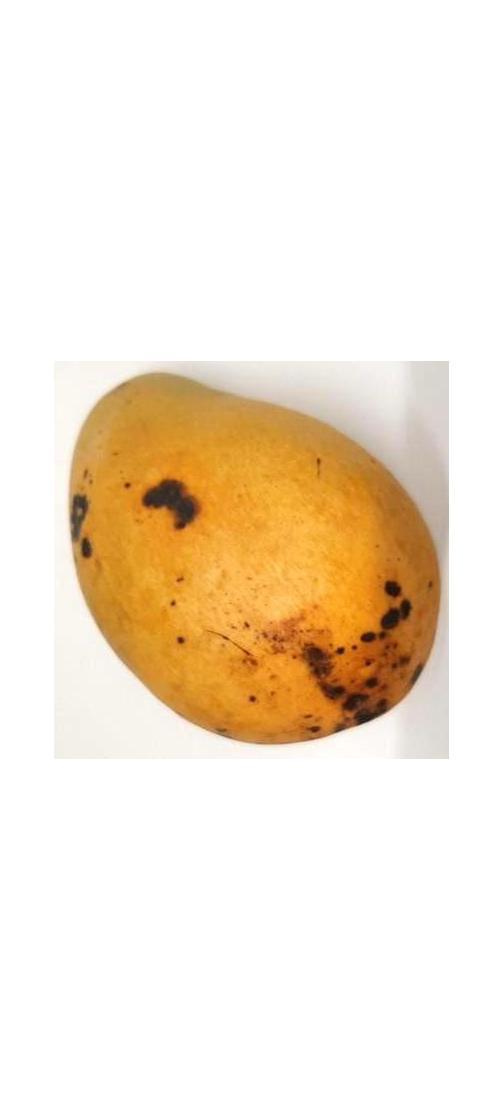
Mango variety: Bari-11